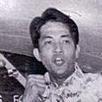
Age: 35